Juan Pablo Valencia

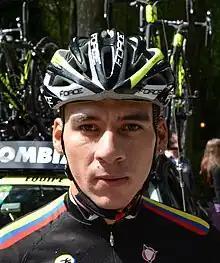
Valencia in 2014

Juan Pablo Valencia González (born 2 May 1988) is a Colombian former professional racing cyclist. He was named in the start list for the 2015 Vuelta a España.